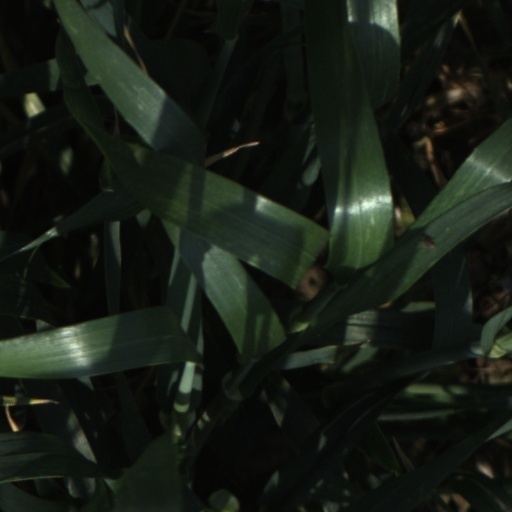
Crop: wheat